Sinking of Janequeo and Leucoton

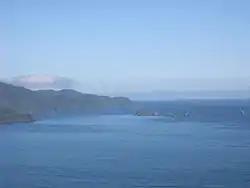
Bahía San Pedro, located at

At 16:00 on 14 August, a tow-line got entangled in the propeller of "Janequeo". Despite the intensive work of Hemmerdinger's frogmen, it was not possible to free the screw. "Casma" and "Yelcho" were now ordered to the rescue, but they could not enter Manquemapu Bay, due to waves over high. That day "Janequeo" repeatedly struck the rock "Campanario", and although still afloat, was partially flooded.